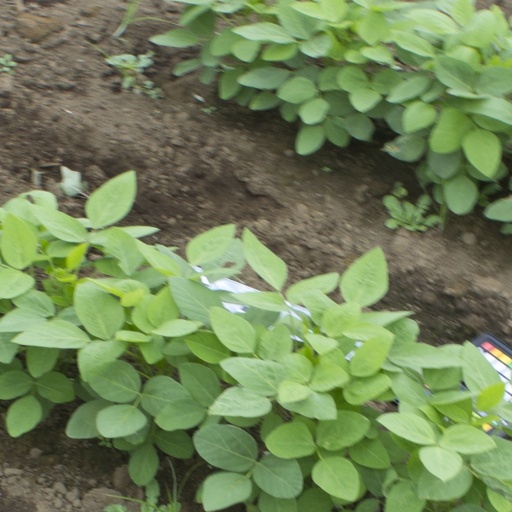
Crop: soybean